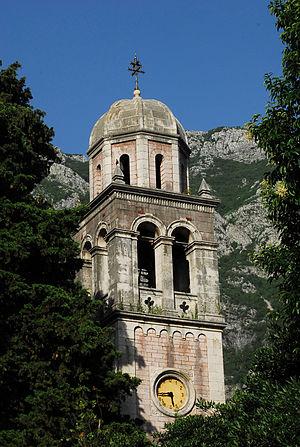
La métropole du Monténégro et du littoral est une juridiction de l'Église orthodoxe au Monténégro, affiliée au Patriarcat de Serbie. Son siège est situé au monastère de Cetinje et sa cathédrale à Podgorica, la capitale du Monténégro. En 2006, elle est administrée par le métropolite Amfilohije.